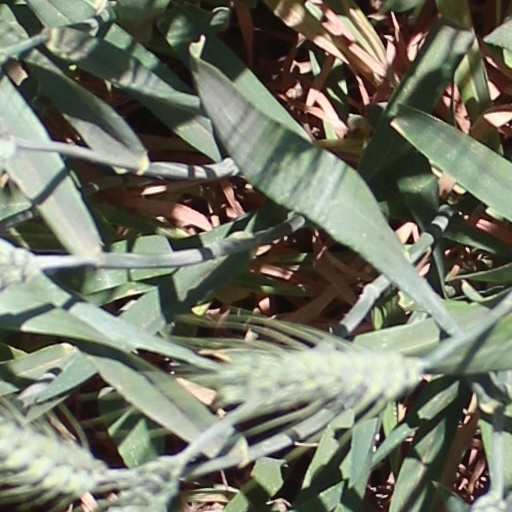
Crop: wheat